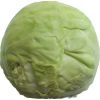
Label: white_cabbage